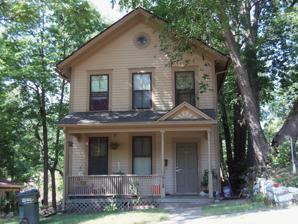
Building: McKinney House
Country: United States of America
Year built: 1872
Historic house in Iowa, United States United States historic place McKinney House U.S. National Register of Historic Places Show map of Iowa Show map of the United States Location 512 E. 8th St. Davenport, Iowa Coordinates 41°31′41″N 90°34′4″W / 41.52806°N 90.56778°W / 41.52806; -90.56778 Area less than one acre Built 1872 Architectural style Greek Revival MPS Davenport MRA NRHP reference No. 83002468 Added to NRHP July 7, 1983 The McKinney House is a historic building located on the east side of Davenport, Iowa , United States. William McKinny built this house in 1872 in a neighborhood that was largely populated by Irish immigrants and their descendants. The house remained in the family until after 1900. This house exemplifies a vernacular form of the Greek Revival style that was popular in Davenport. The sunburst design on the porch's pediment is the only decorative element on what is a simple structure. There is also an oculus on the gable end. The house has been listed on the National Register of Historic Places since 1983. References